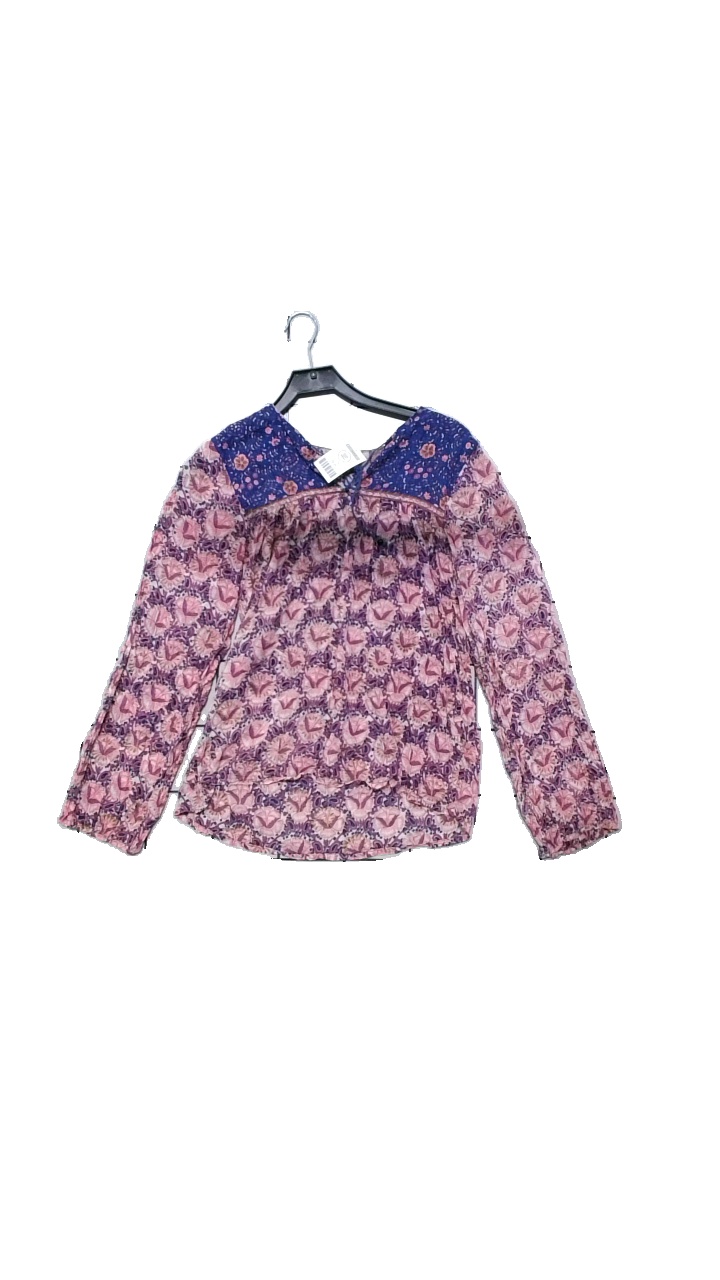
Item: Blouse (Ladies)
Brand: Missing
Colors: Multicolor, Pink, Blue, Purple
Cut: Loose
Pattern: Floral print
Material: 100% cotton
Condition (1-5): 5
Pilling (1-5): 5
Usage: Reuse
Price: <50